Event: Nepal Earthquake
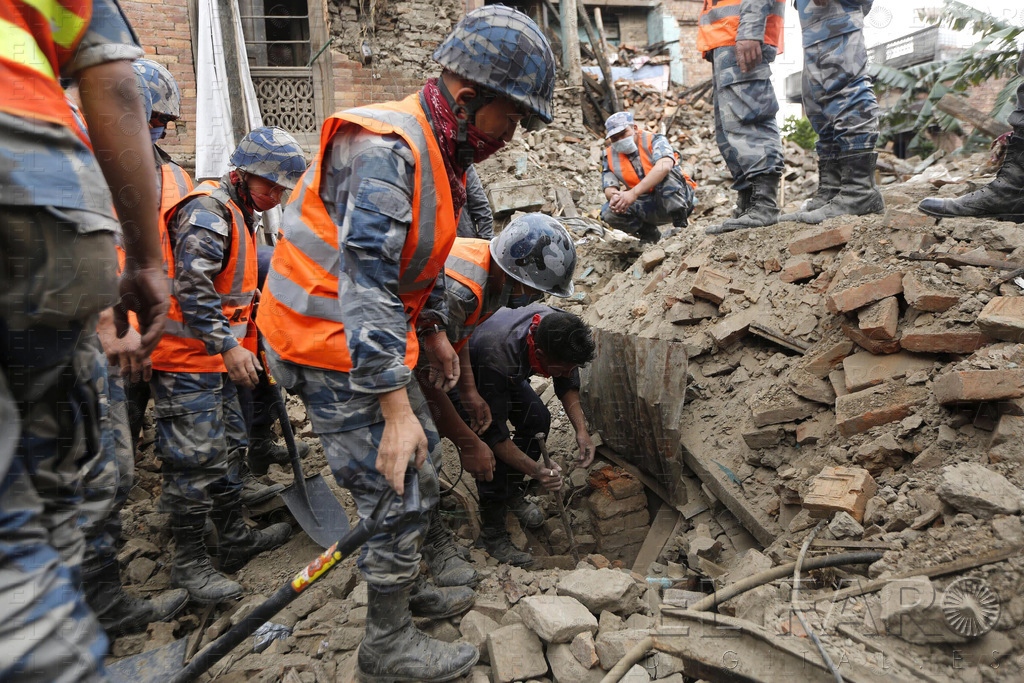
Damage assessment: damage